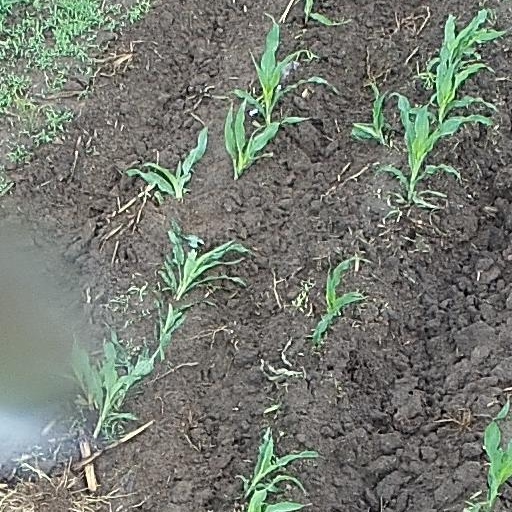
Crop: maize; corn